Jack Coggins

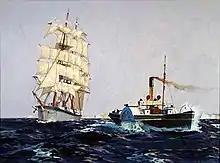
Tow Cast Off, oil painting by Jack Coggins

In 1968, Coggins was invited to undertake part of a voyage on the NOAA vessel USC&GS Discoverer (OSS-02) from Barbados and commissioned to paint several images of the ship and crew. Harris B. Stewart was the chief scientist who commissioned and personally paid for the artwork, which remained his personal property; Stewart was the author of the cited report.